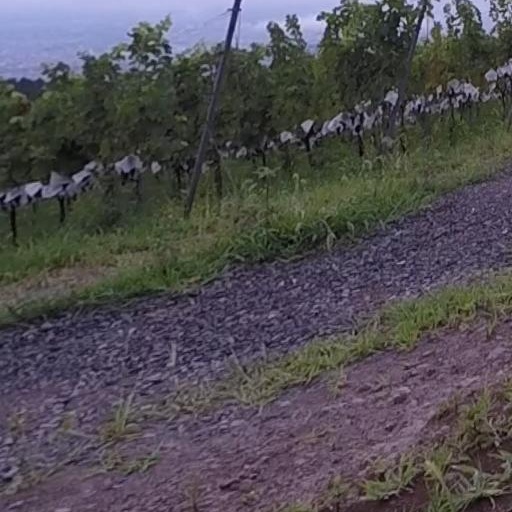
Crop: grape